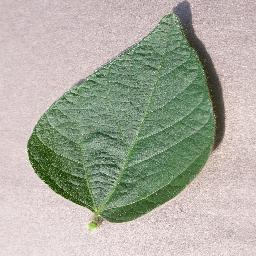
Label: Soybean___healthy